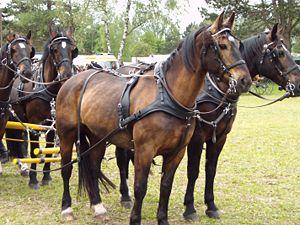
Le Frison oriental ou Alt-oldenburger est une ancienne race de chevaux, représentative du type warmblood lourd en Europe. Il est longtemps confondu avec l'Oldenbourg, devenu depuis un cheval de sport. Son élevage a presque cessé en 1964, face à la concurrence du tracteur agricole.